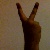
The image shows a hand gesture representing the number 2 in Indian Sign Language.